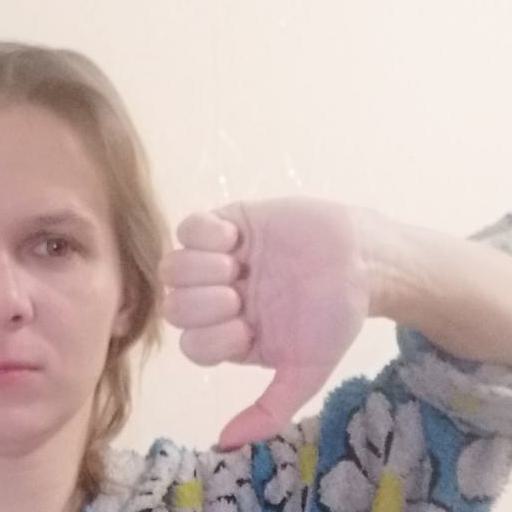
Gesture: dislike